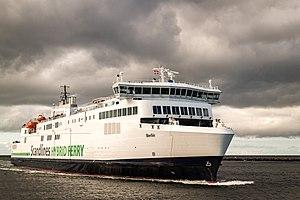
Scandlines est une compagnie maritime germano-danoise opérant des ferries entre l'Allemagne et le Danemark. Elle était la propriété du groupe d'investissements 3i depuis 2013, qui a revendu ses parts à un investisseur britannique en 2018.